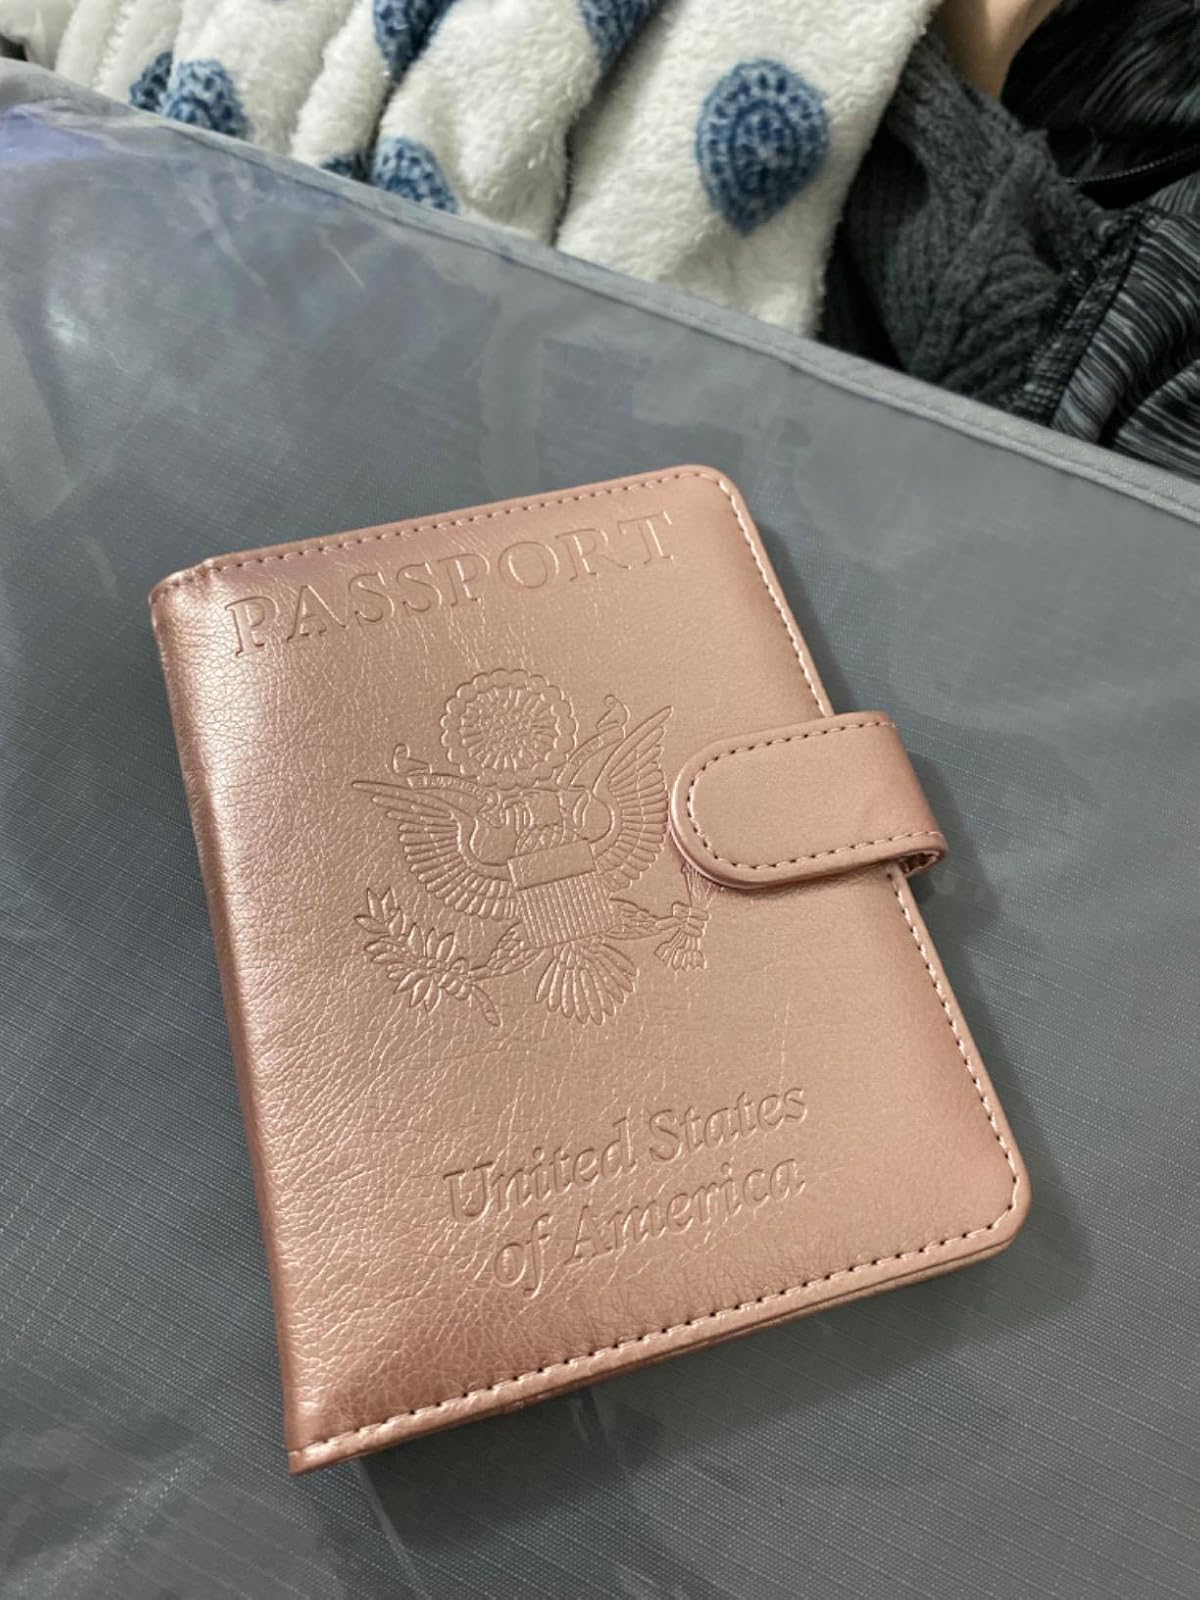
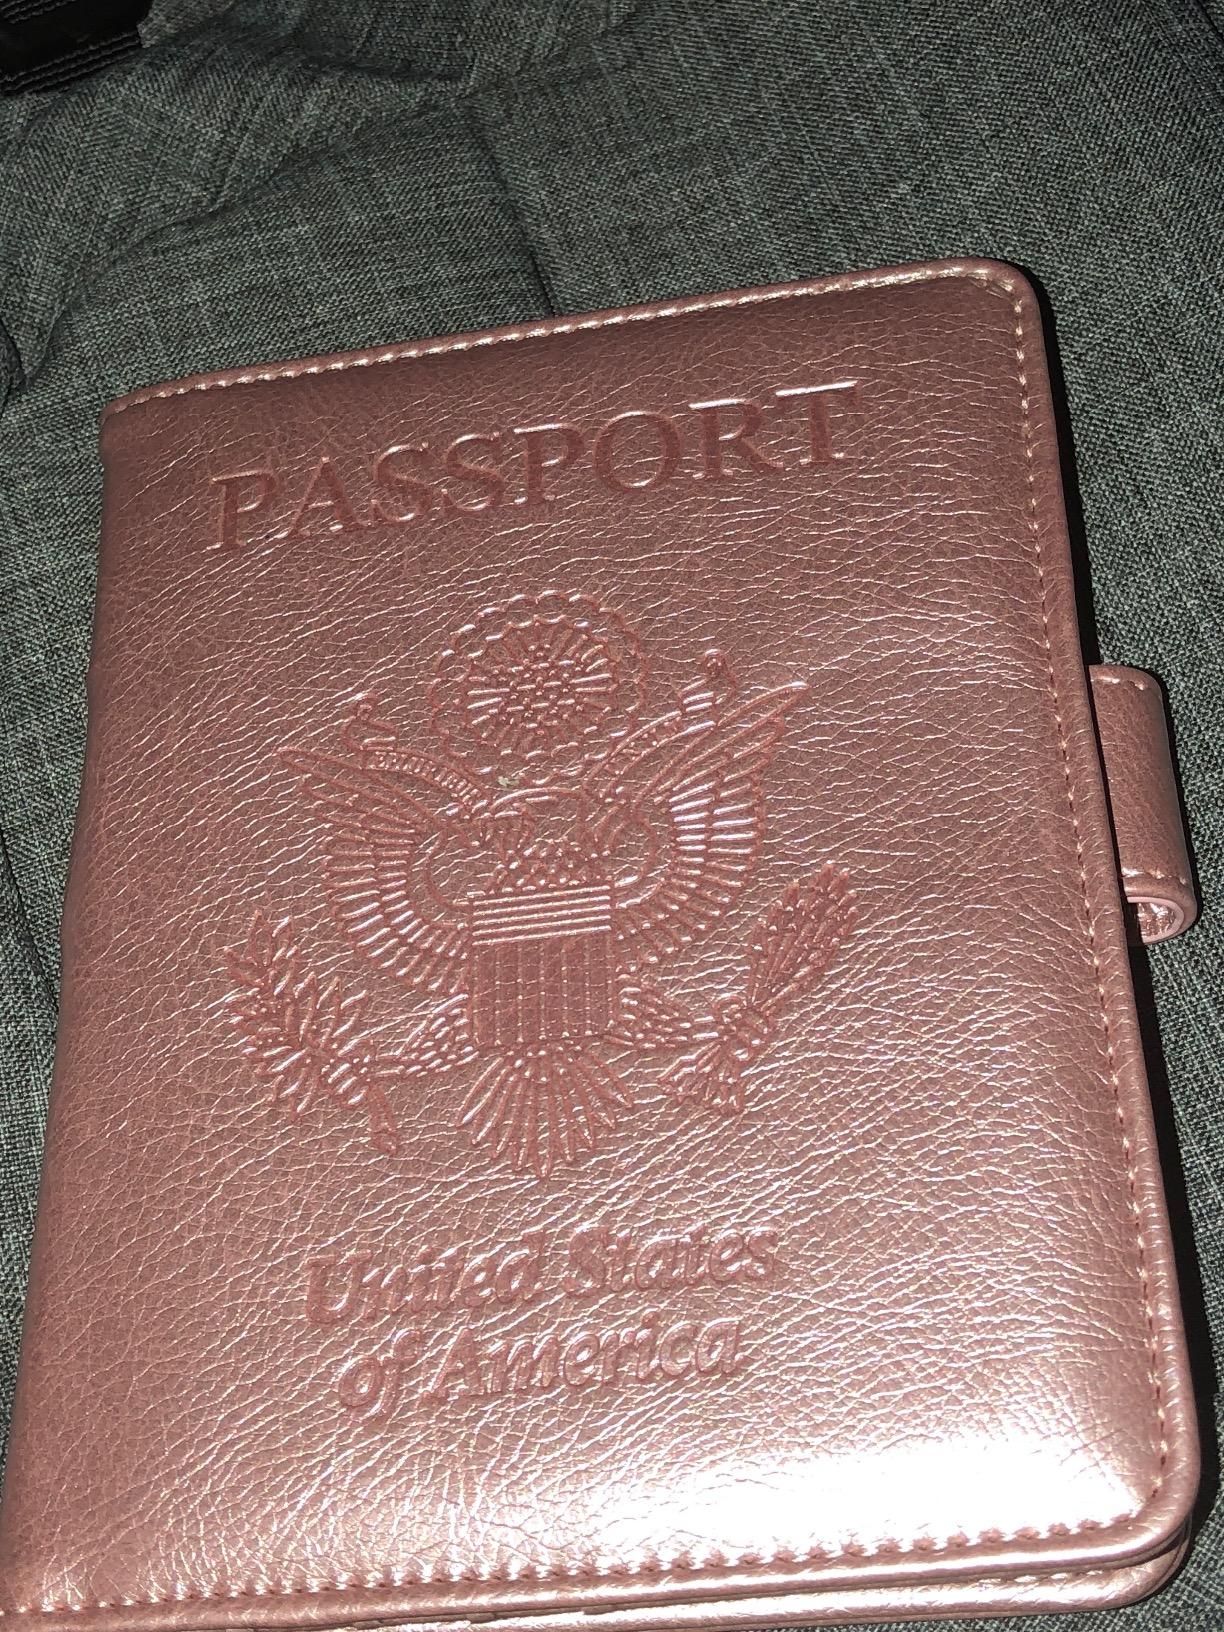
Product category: accessories_wallet
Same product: yes